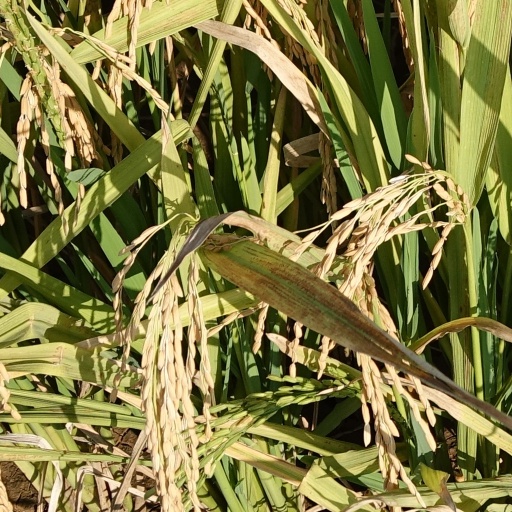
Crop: rice